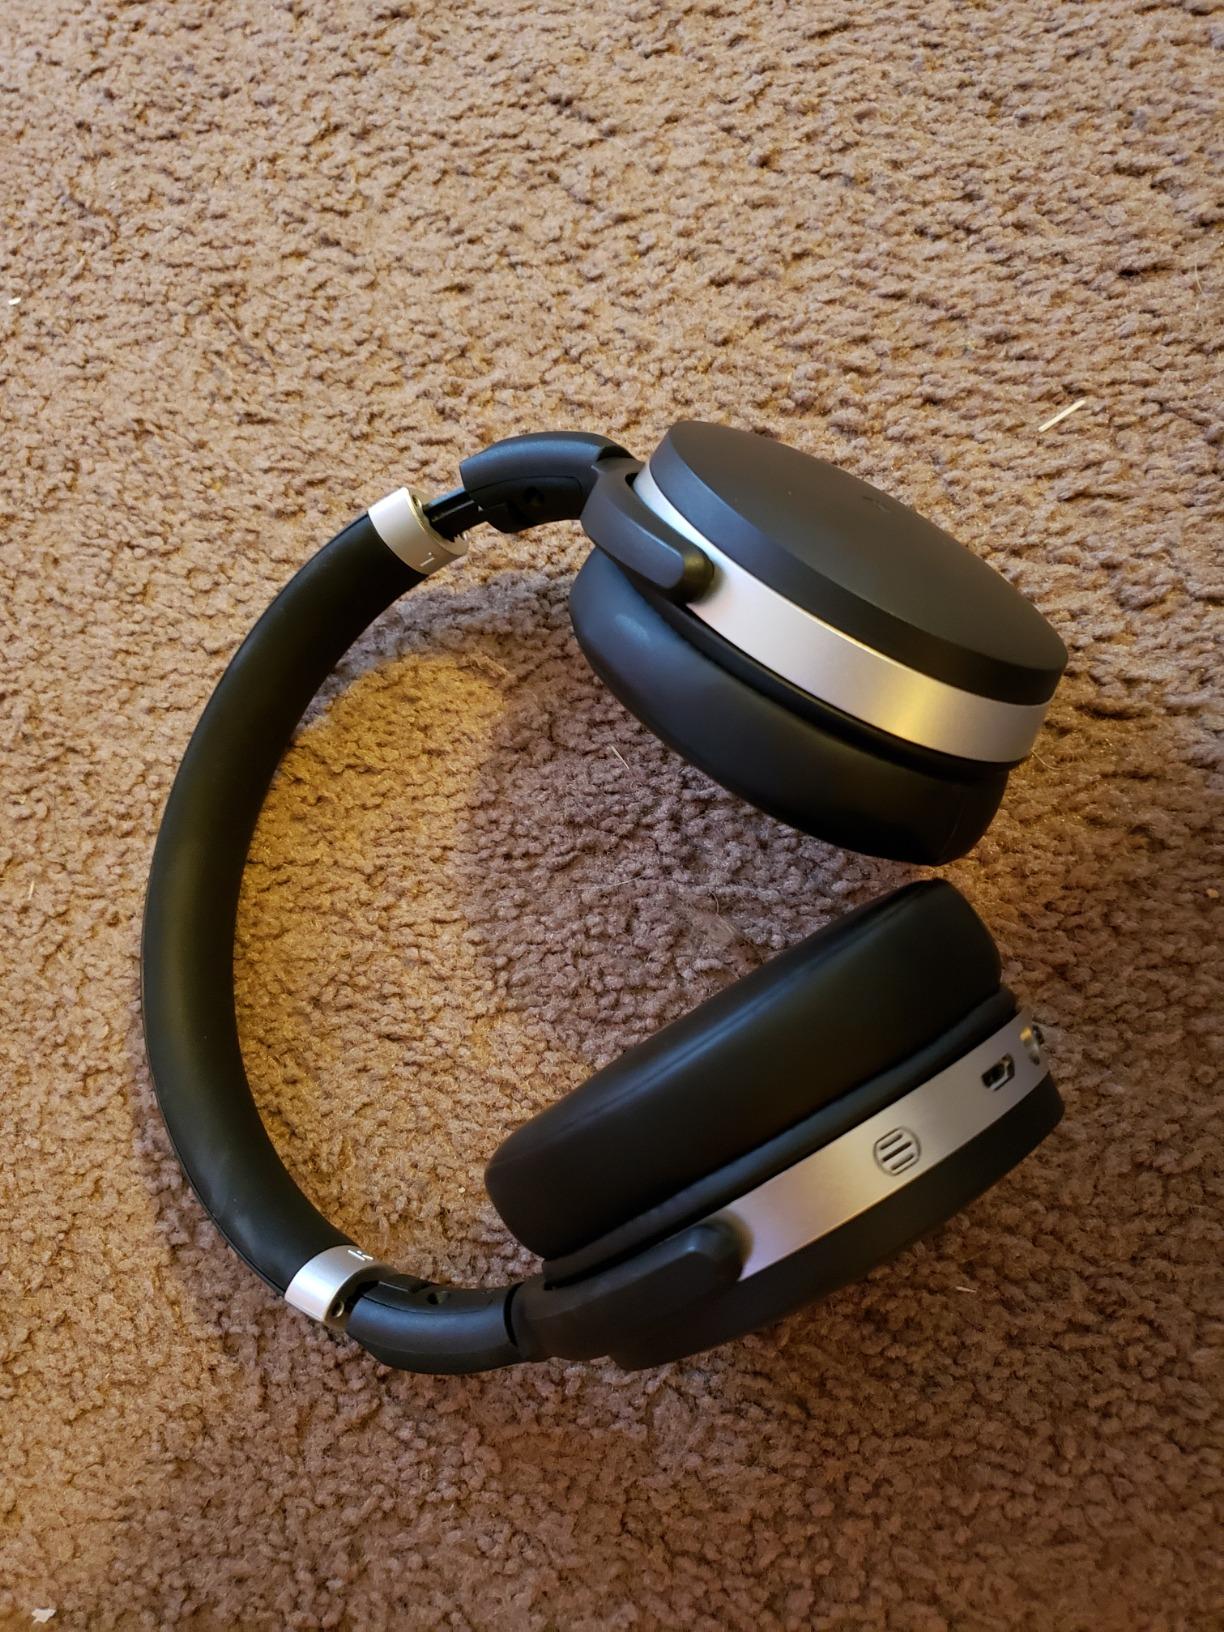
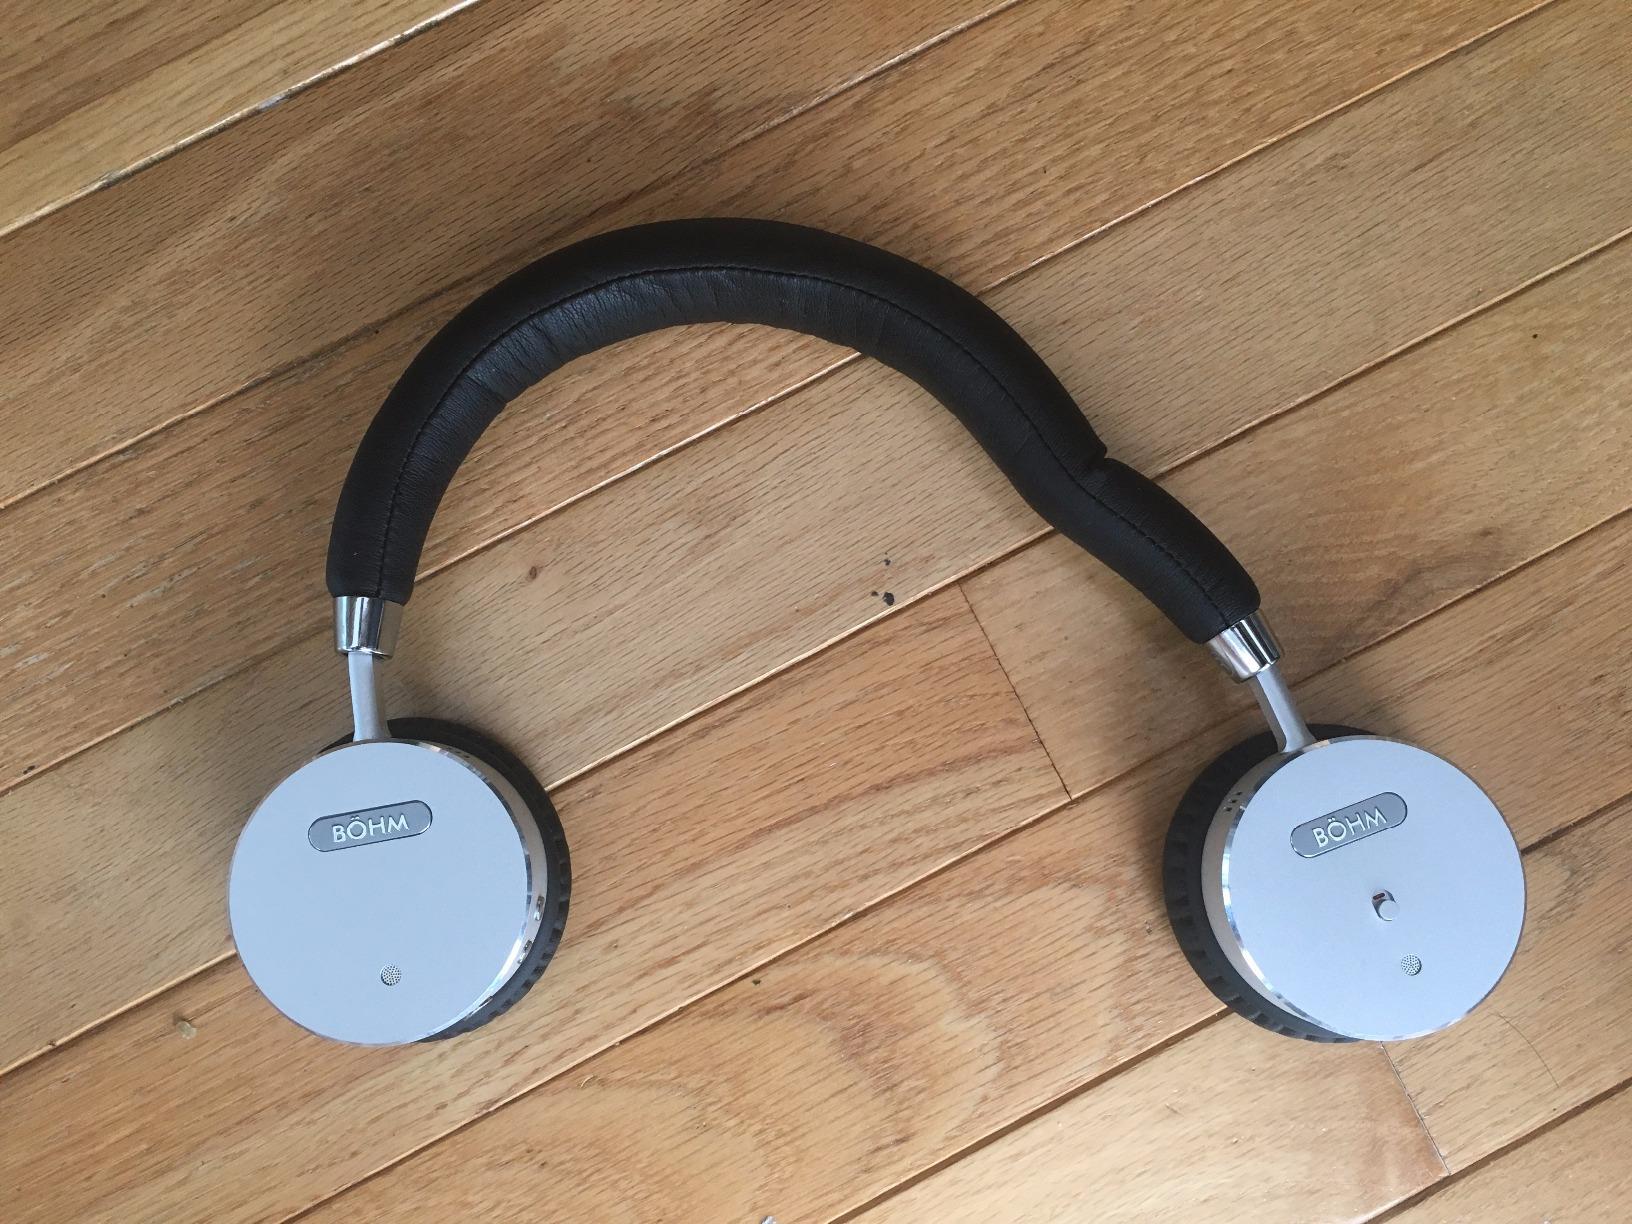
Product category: headphones
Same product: no